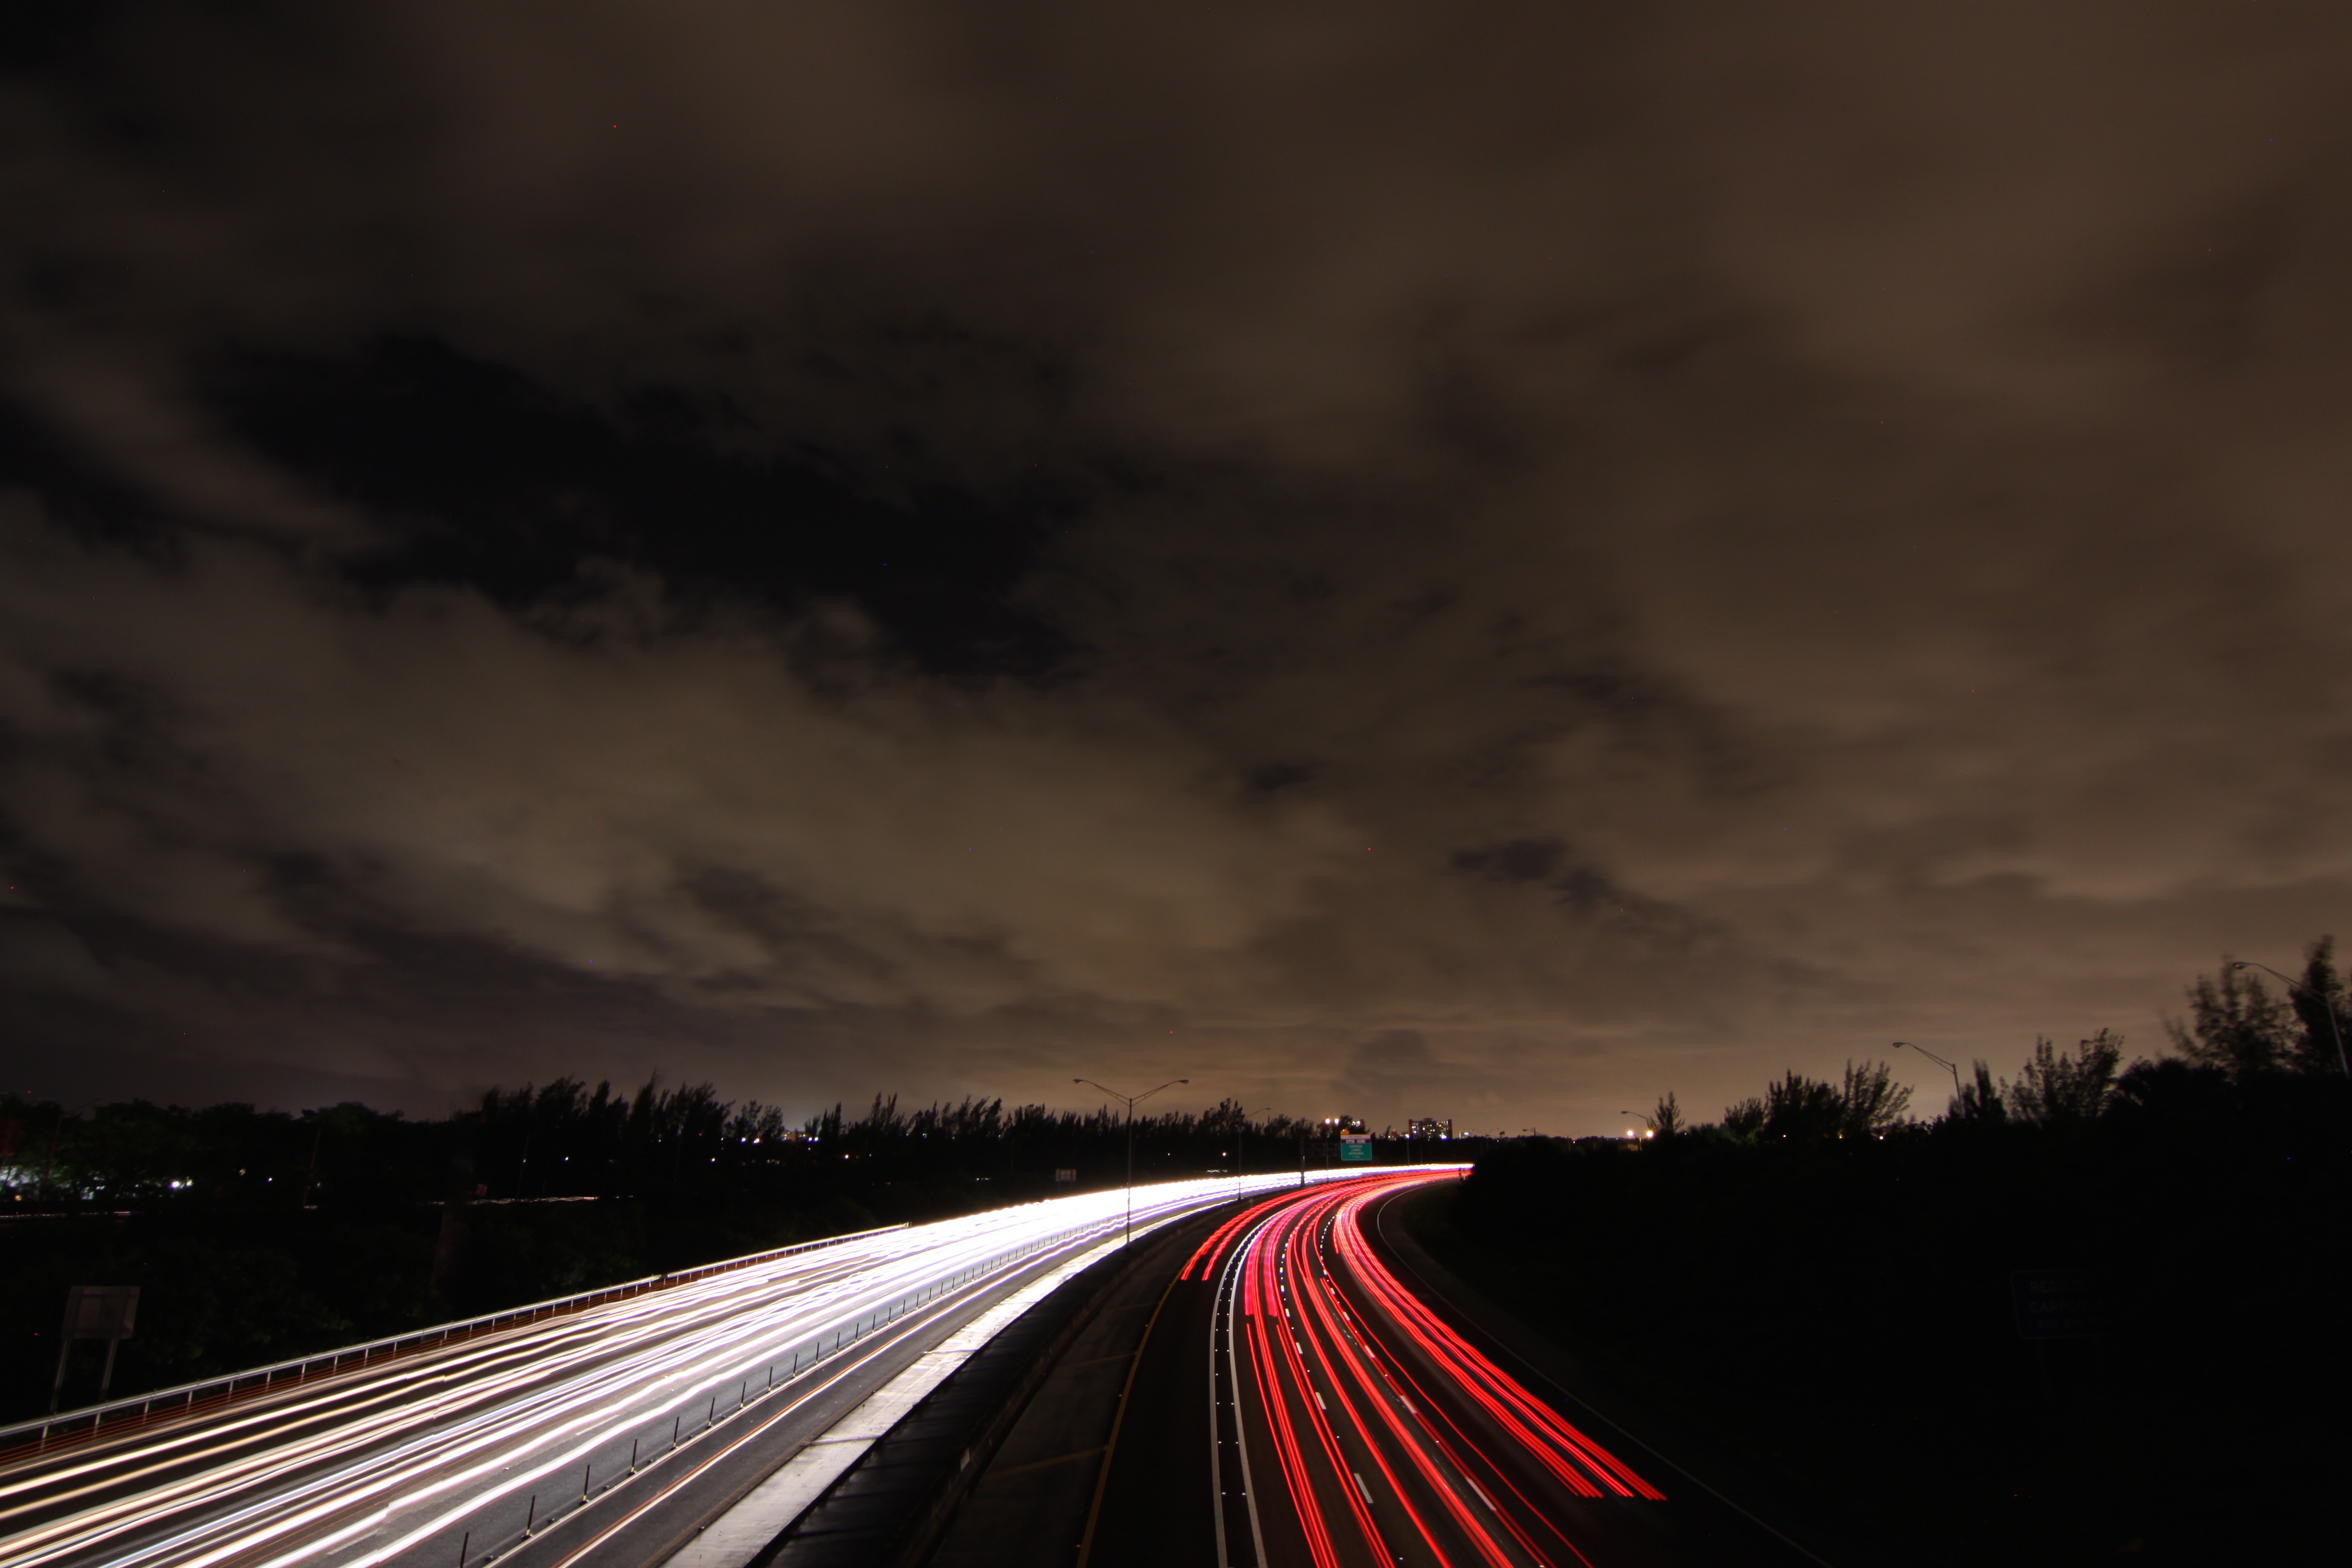
light, cloud, sky, road, traffic, night, sunlight, morning, dawn, atmosphere, freeway, dusk, evening, weather, darkness, meteorological phenomenon, atmospheric phenomenon, atmosphere of earth